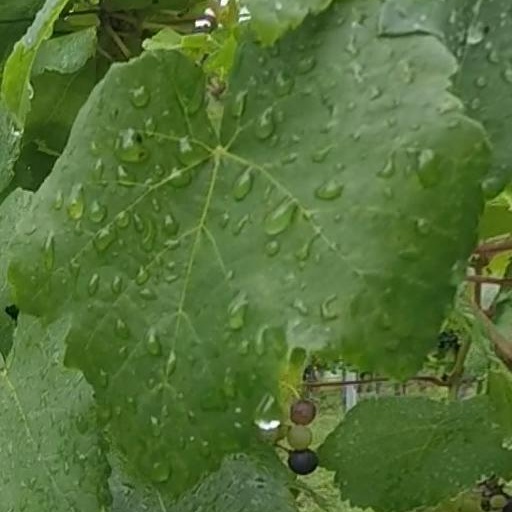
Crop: grape